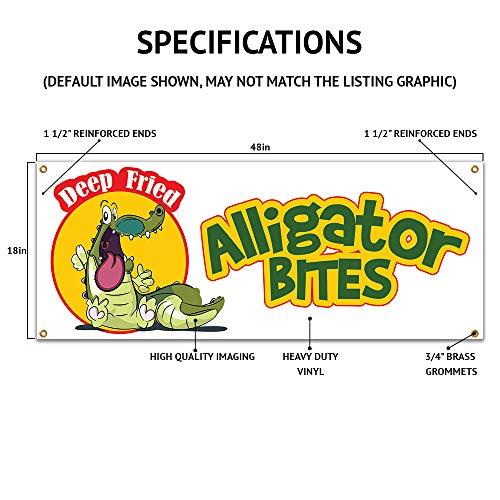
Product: SignMission Hot Dogs Chips and Soda Combo 48" Banner Concession Stand Food Truck Single Sided, Size: 18" X 48"
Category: Home & Kitchen | Home Décor | Kids' Room Décor | Wall Décor | Pennants & Banners
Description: Proudly Made In The USA – Buy with confidence from an American owned and operated company SignMission Banners are produced in our state-of-the-art facility in West Palm Beach, Florida, proudly made in the U. S. A.
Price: $18.99
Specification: ProductDimensions:18x48x0.1inches|ItemWeight:0.64ounces|ShippingWeight:9.1ounces(Viewshippingratesandpolicies)|Manufacturer:SignMission|ASIN:B07V8K89WV|Itemmodelnumber:B-HotDogsChipsAndSodaCombo19